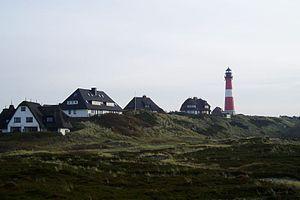
Hörnum (Sylt) est une commune d'Allemagne, située dans le land du Schleswig-Holstein et l'arrondissement de Frise-du-Nord. Elle se situe au sud de l'île de Sylt.